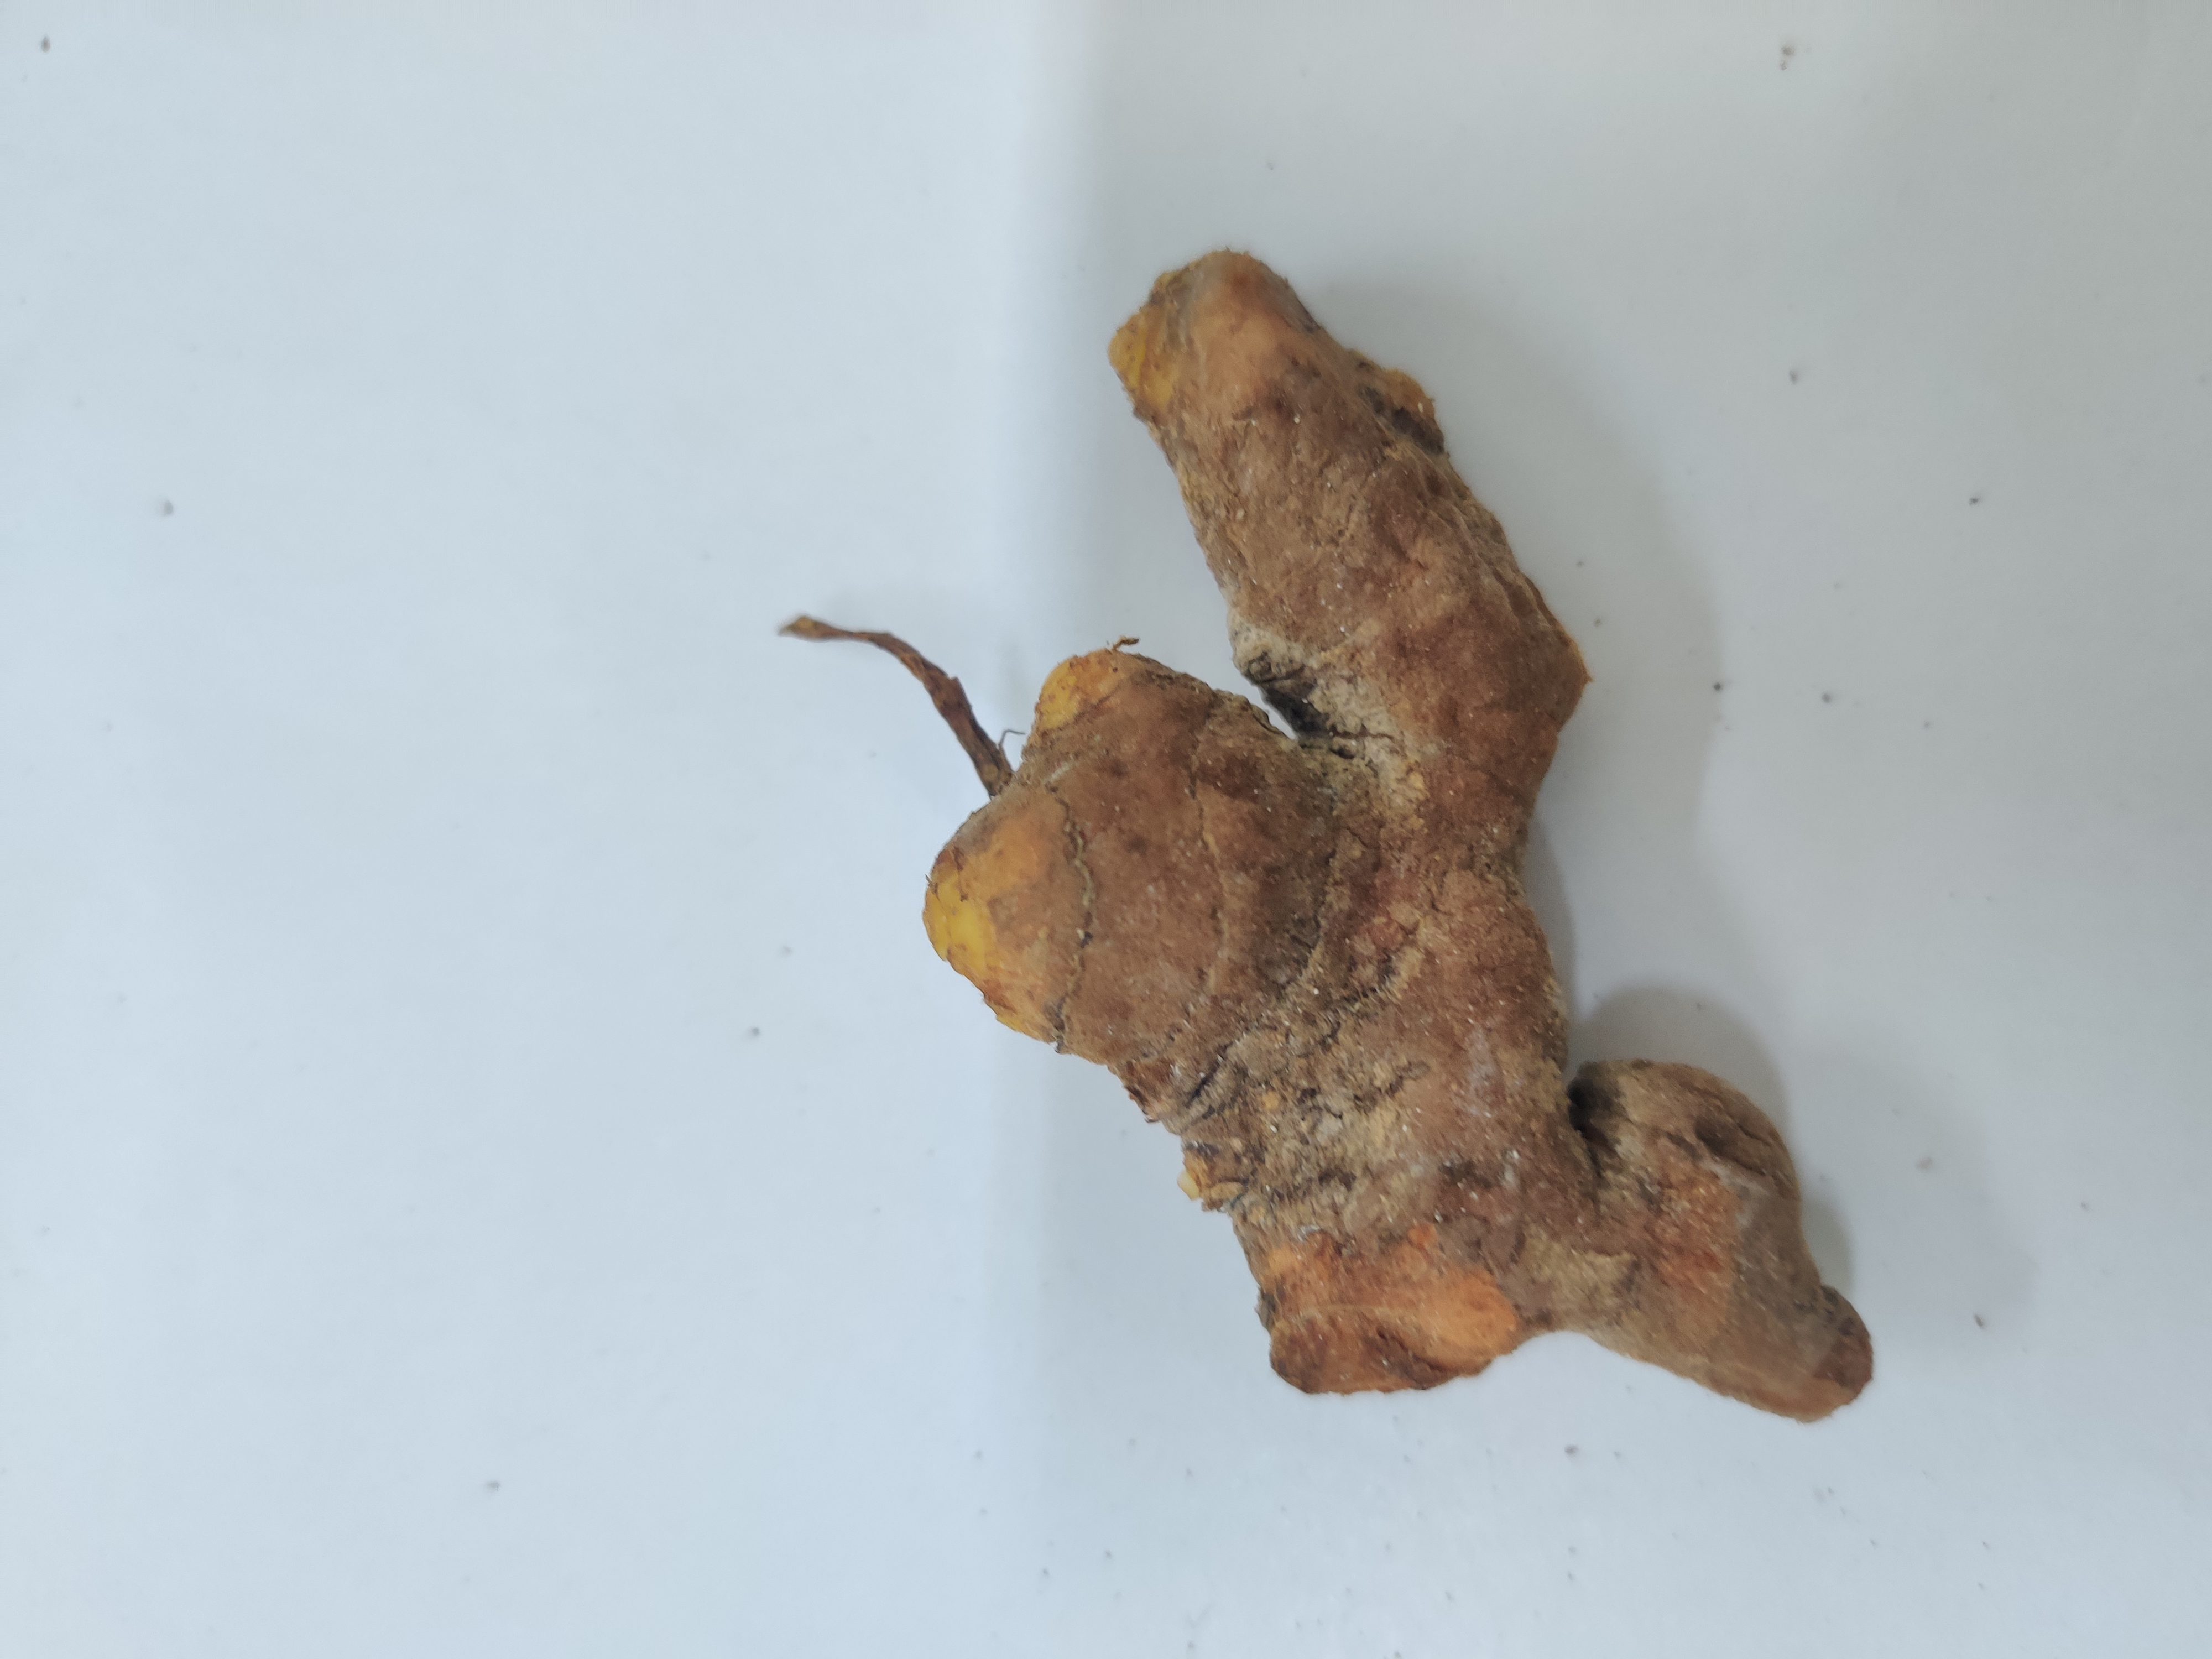
Crop: Turmeric
Condition: Severely Damaged